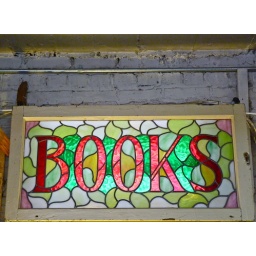
Wonderful vintage stained glass sign hanging in a wonderful used book store.